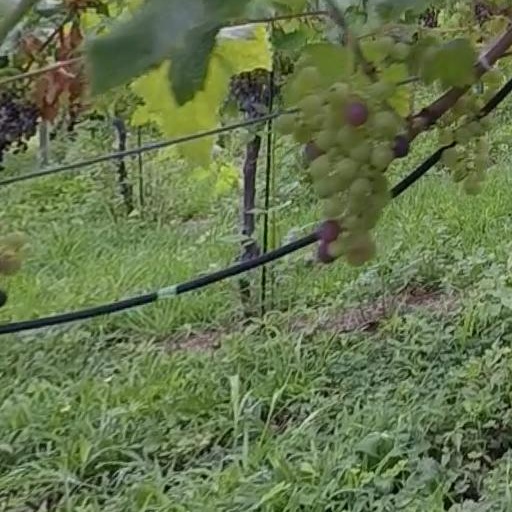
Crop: grape